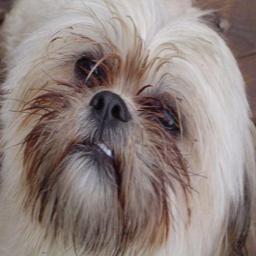
Animal: dogs